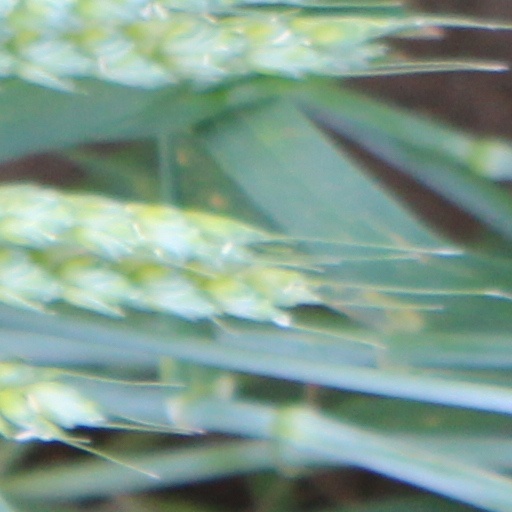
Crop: wheat